1947 Chinese National Assembly election

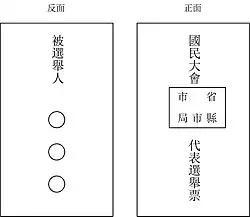
Ballot for election, with "Delegates of National Assembly election ballot" at the front and "Nominees" at the back

The election was held between 21 and 23 November 1947 across China. Single non-transferable vote was used as the electoral system. With an empty ballot, voters were required to write down the name of the candidates voting for. Along with underdeveloped voter identification system, large number of invalid ballots were found and fraud was widely reported.